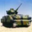
Label: tank